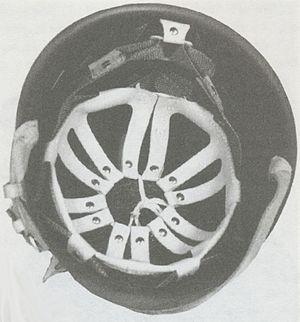
Le casque wz. 67 est un casque de combat développé par l'Armée polonaise en 1967. Il remplace le casque wz.50.